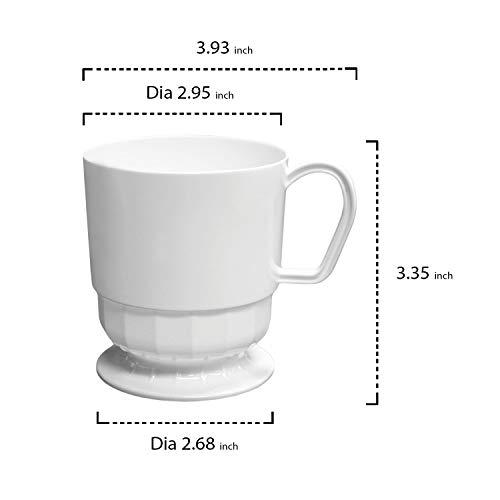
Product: Party Essentials N81004 8-Ounce Hard Plastic Coffee Cups, 10-Count, White
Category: Health & Household | Household Supplies | Paper & Plastic | Disposable Drinkware | Cups
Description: Northwest Enterprises hard plastic 8-ounce coffee cups; coordinates with Northwest Enterprises deluxe and elegance plates, bowls, and tumblers.
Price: $5.82